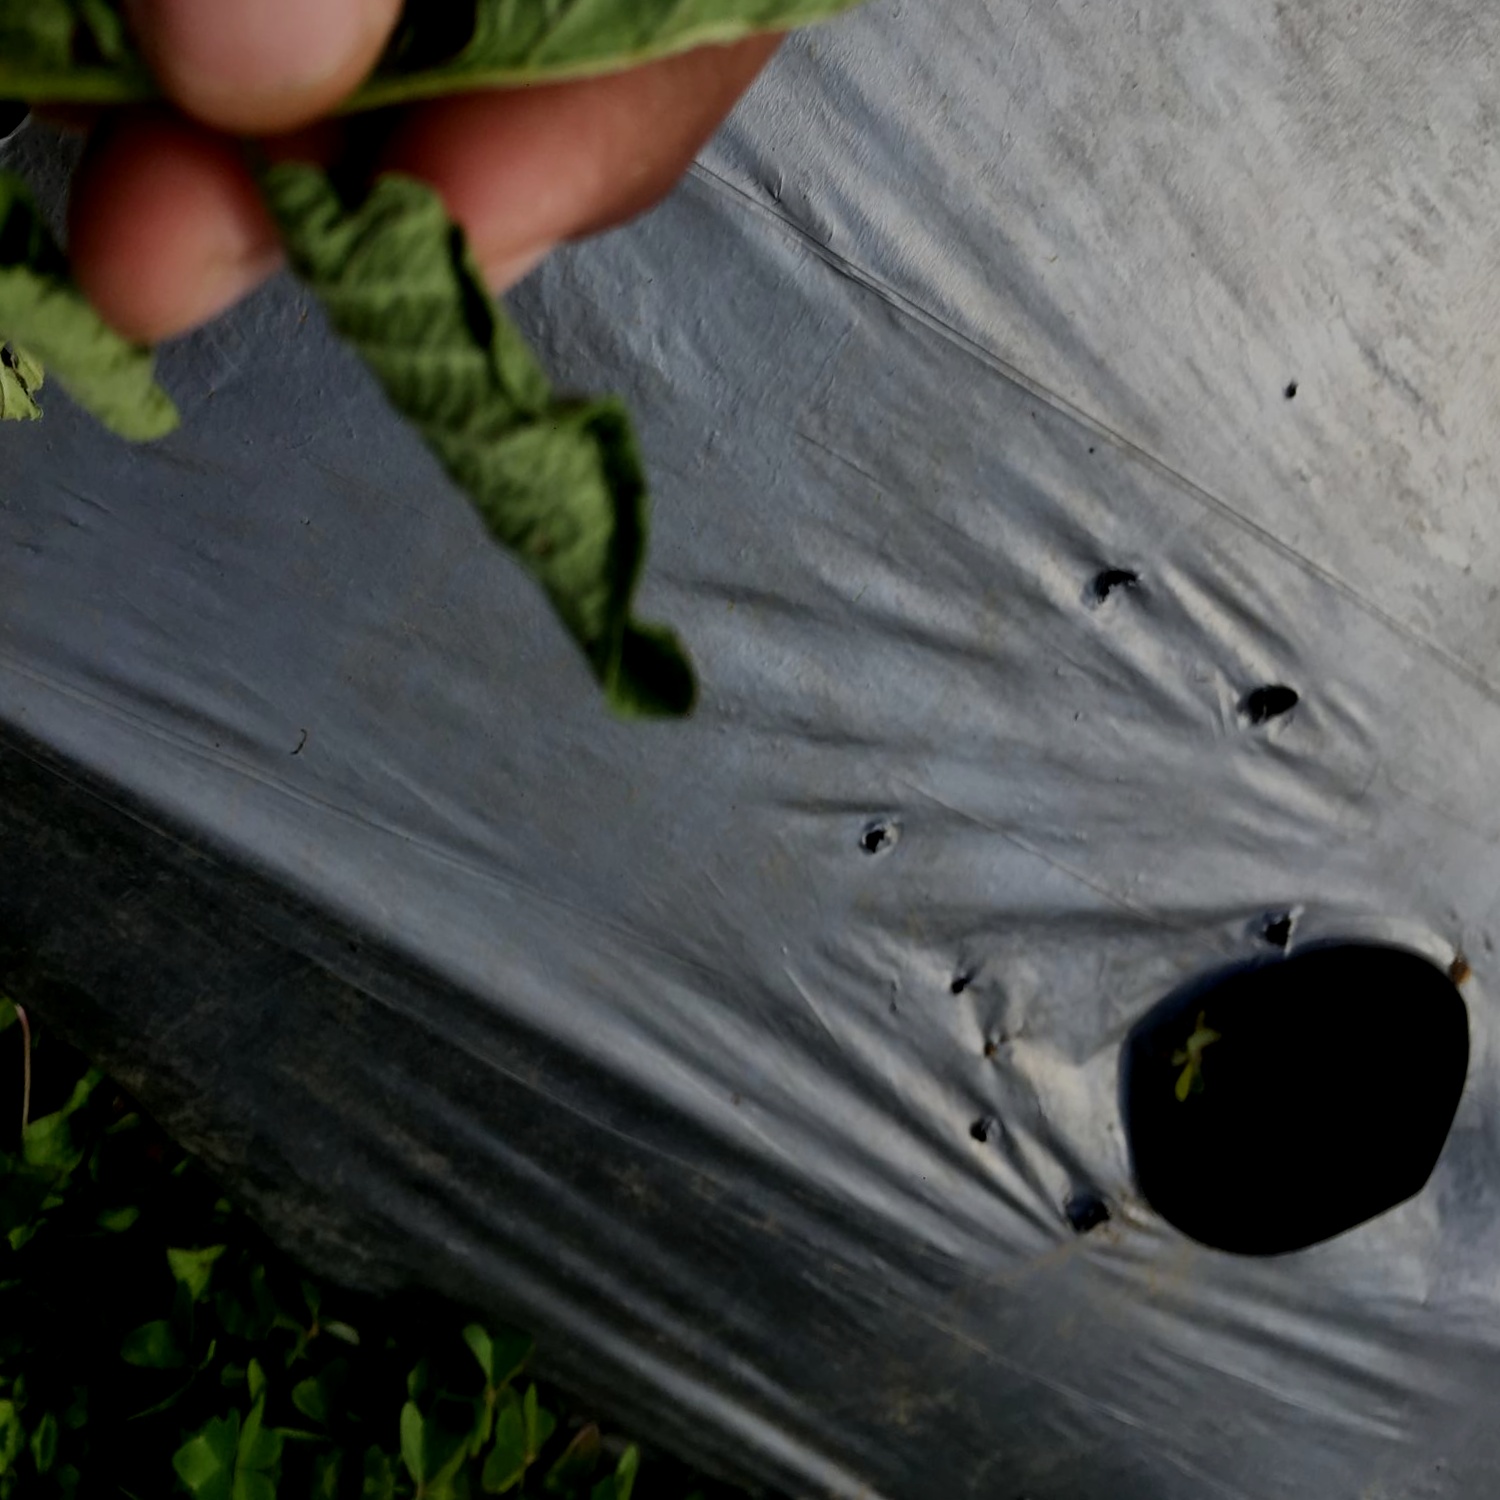
Etiqueta: Pudricion_Parda